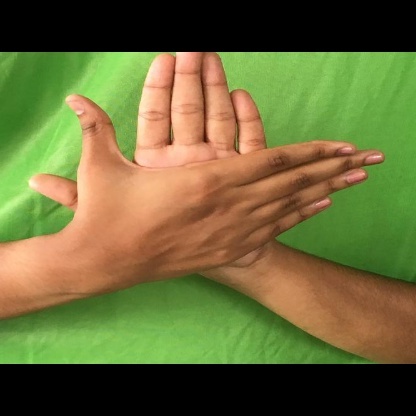
Mudra: Chakra